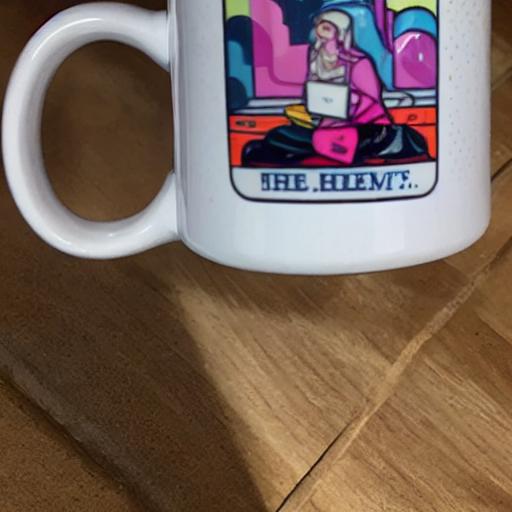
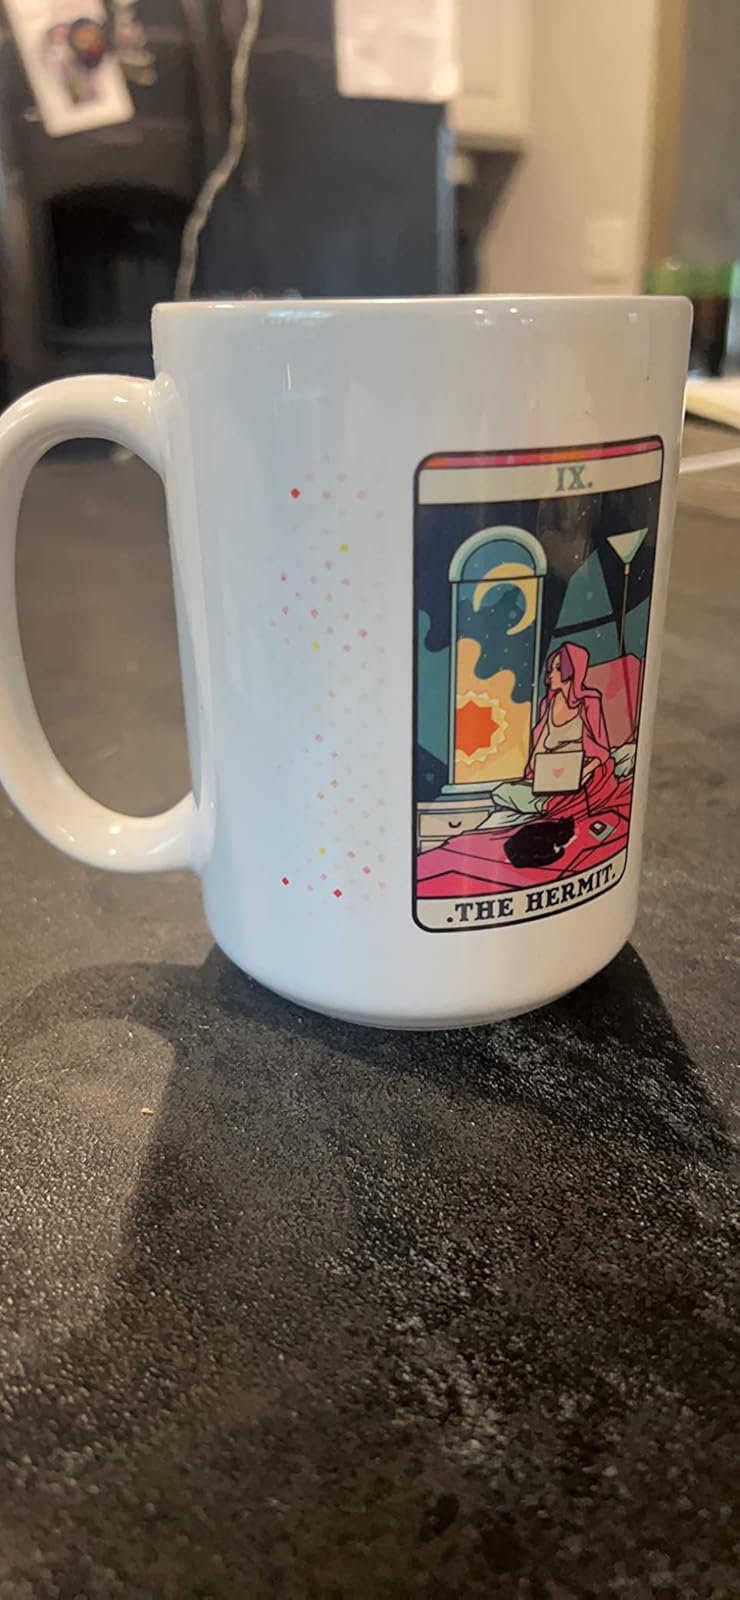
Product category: items_mug
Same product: no